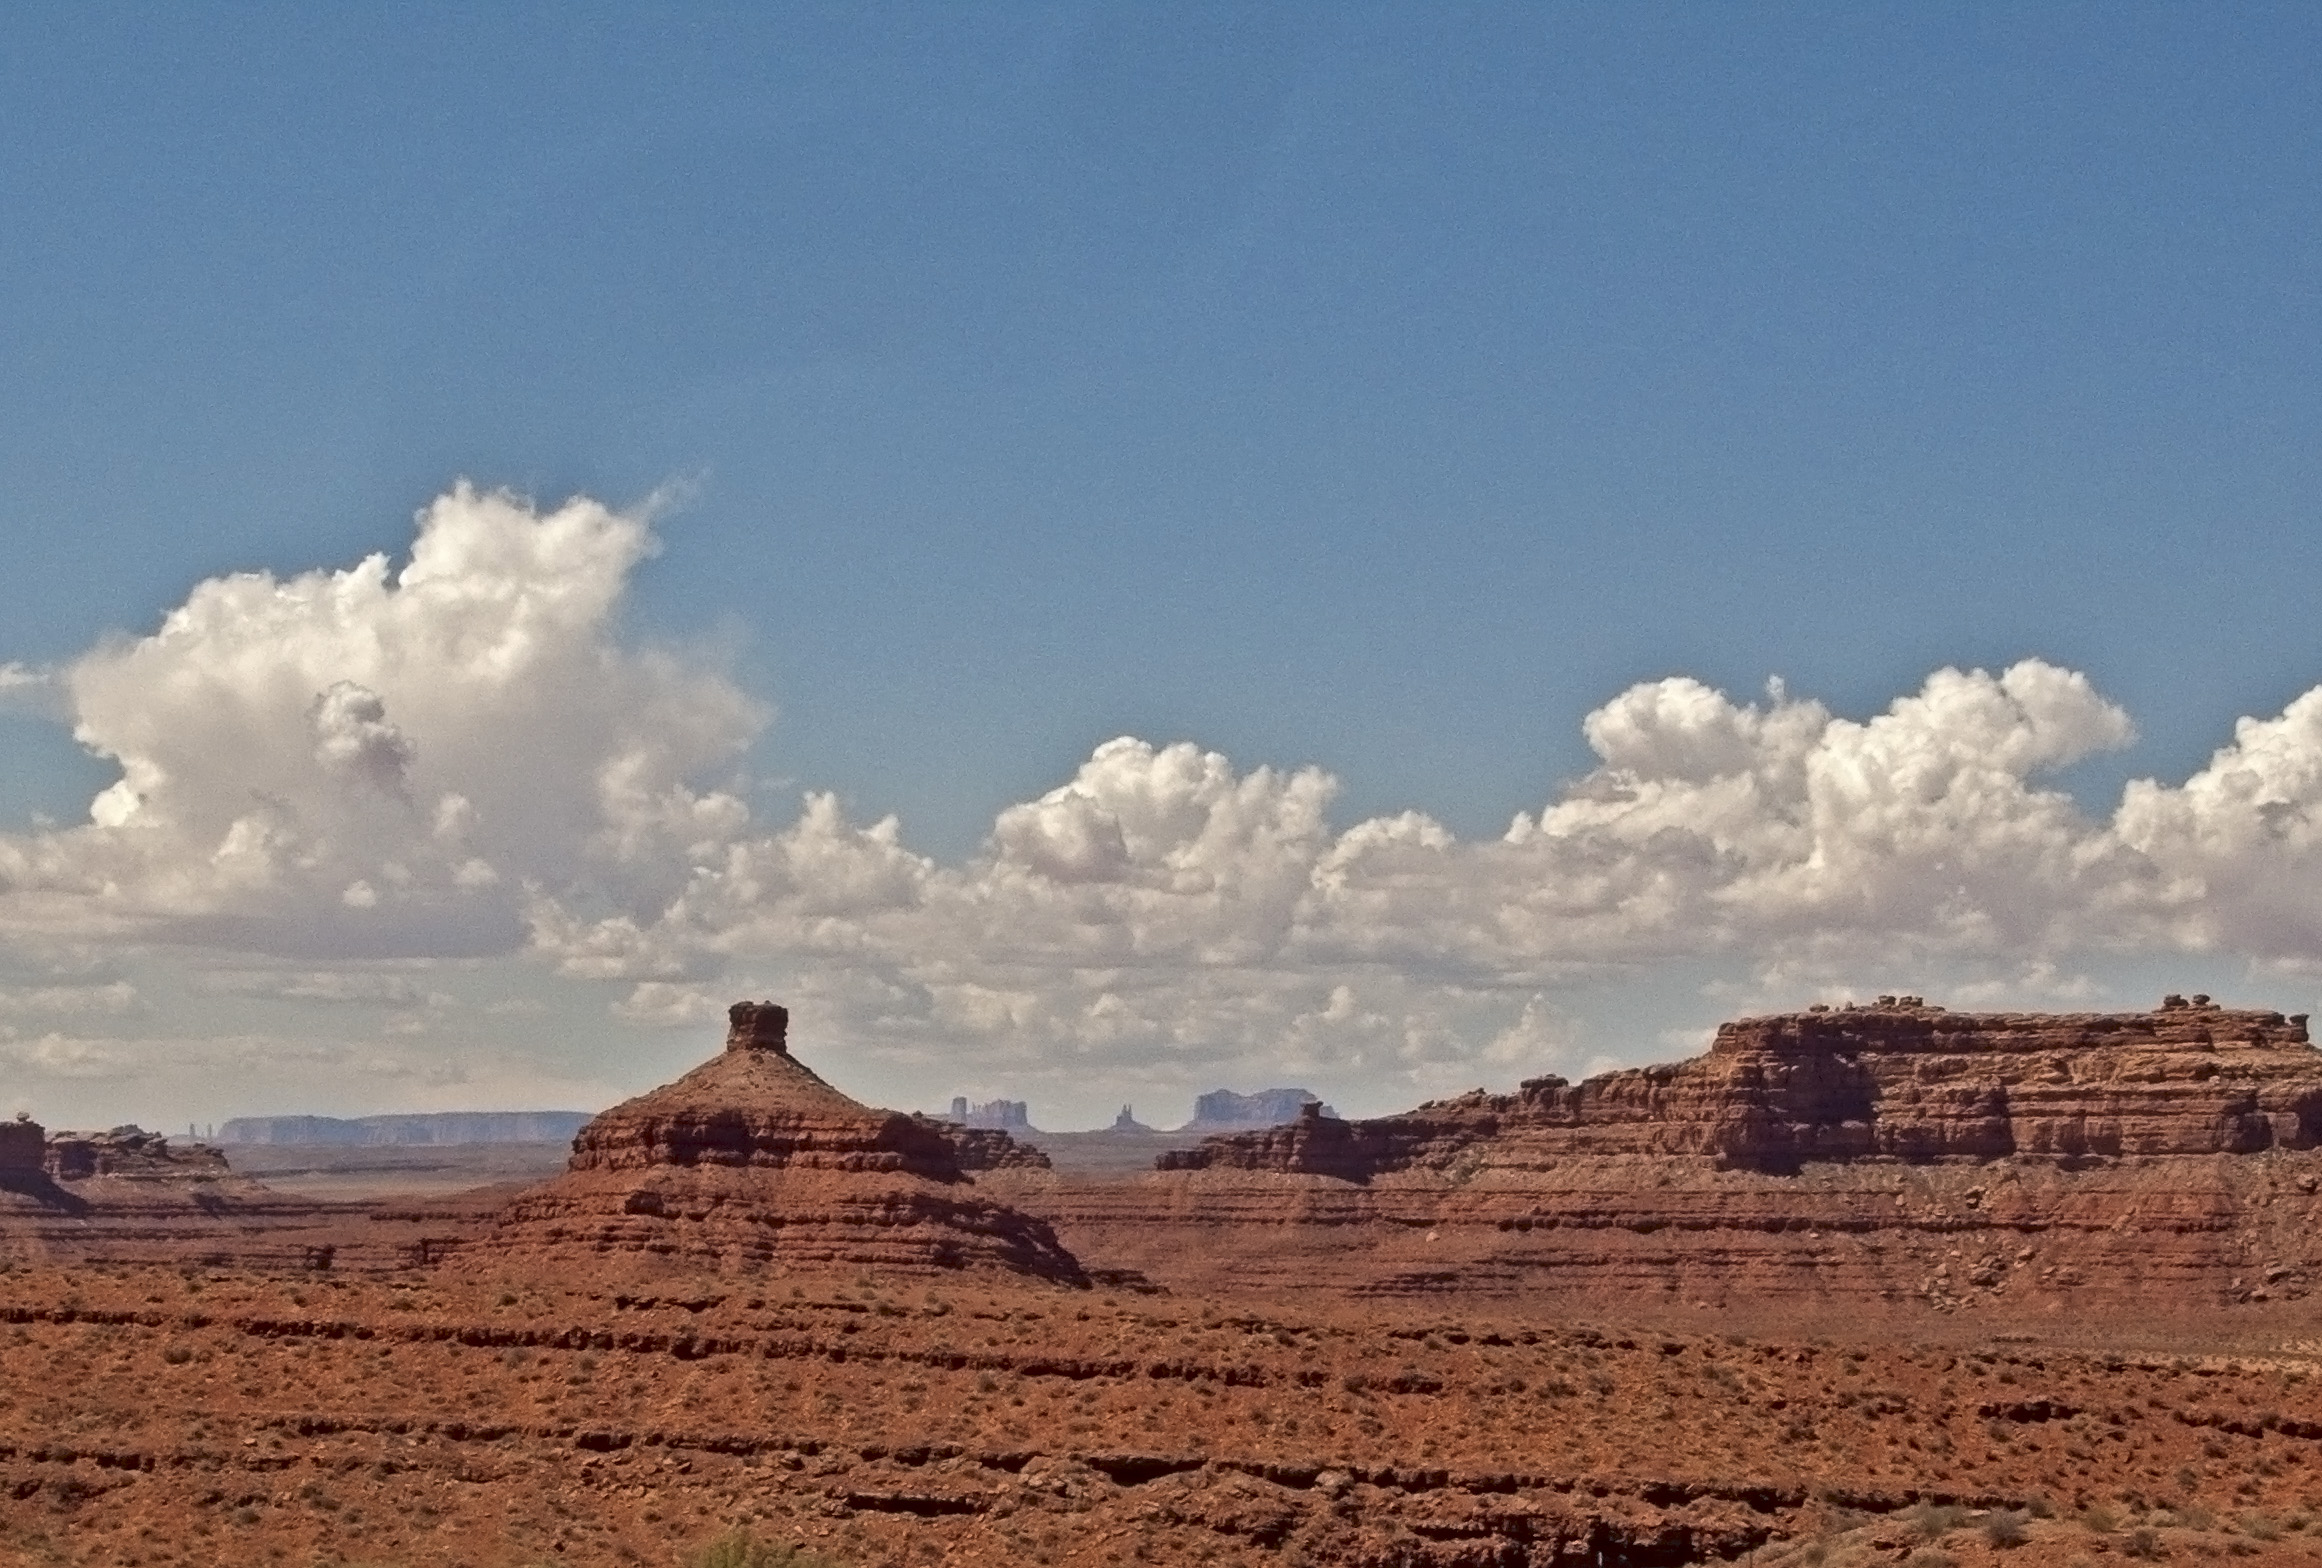
landscape, horizon, cloud, sky, prairie, desert, valley, formation, soil, plain, utah, badlands, plateau, ecosystem, wadi, butte, valleyofthegods, landform, natural environment, geographical feature